Elinor Barker

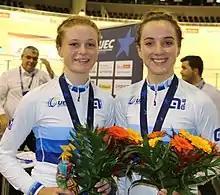
Barker (right) celebrating a gold medal in the madison at the 2017 European Track Championships with Ellie Dickinson

Barker finished third in the scratch race at the Track Cycling World Cup event in Los Angeles. She also finished fifth in the madison with Ellie Dickinson. In the Six Days series in Mallorca, Barker won the title after three top-four finishes during the competition. At the 2017 World Championships in Hong Kong, she claimed two silver medals, one in the scratch race (behind Rachele Barbieri) and the other in the madison alongside Emily Nelson. Barker then went on to win her first individual world title in the points race. She finished with fifty nine points, eight ahead of Sarah Hammer in silver. At the 2017 UEC European Track Championships in Berlin, Germany, Barker won silver as Great Britain were defeated by Italy in the final of the team pursuit. She then claimed gold in the madison with teammate Dickinson. In November, Barker won gold in both the team pursuit (beating Italy in the final), and the madison (partnering Archibald) at the Track Cycling World Cup in Manchester.